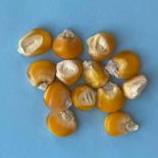
Maize quality: Good